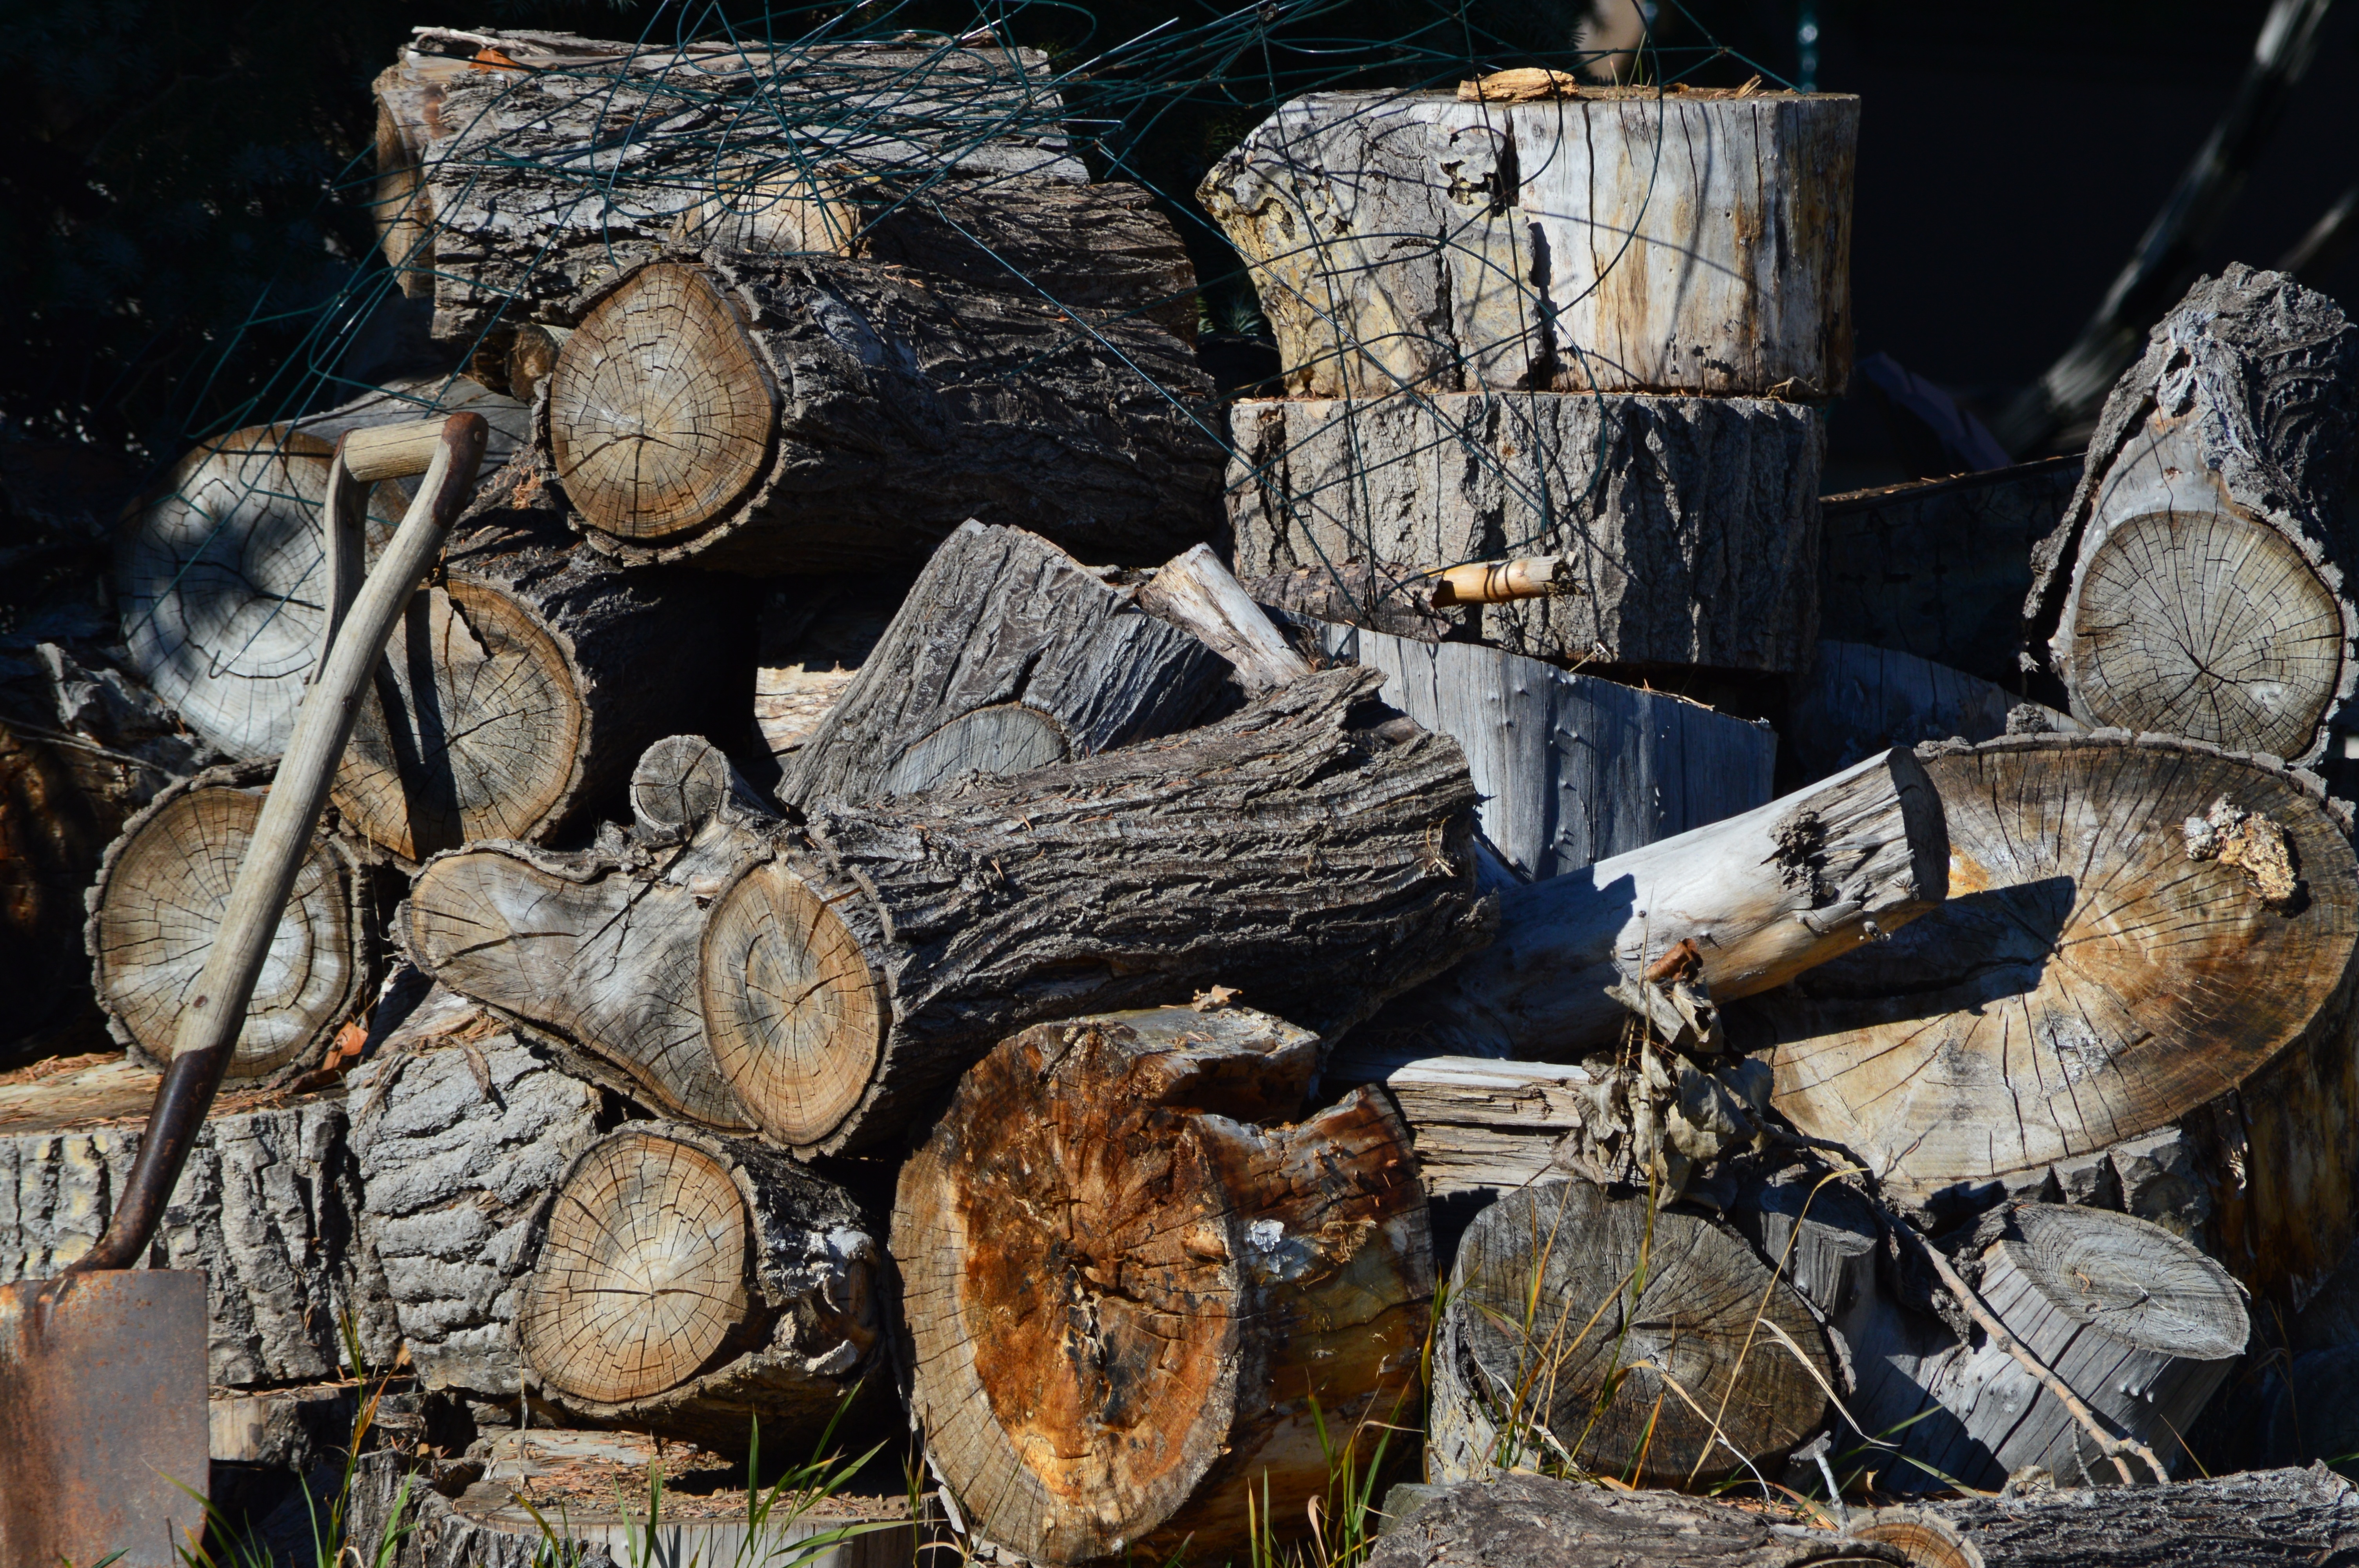
tree, wood, trunk, chopped, rural, pile, firewood, stack, lumber, cut, sculpture, stacked, wooden, timber, carving, fuel, woodpile, ancient history, woody plant